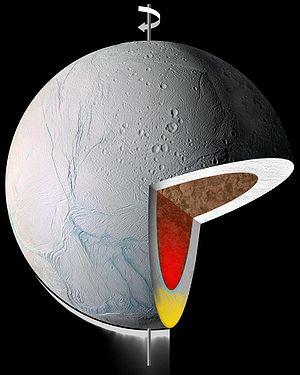
Encelade est un satellite naturel de la planète Saturne, découvert par William Herschel en 1789. Il s'agit du sixième satellite de Saturne par la taille, et du quatorzième par son éloignement.